List of PIAA football state champions

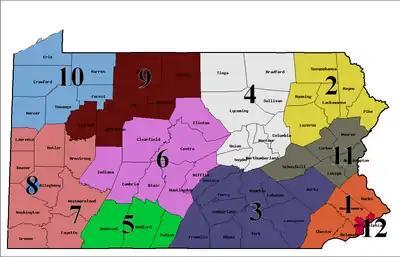
PIAA district map

The following is a list of Pennsylvania state high school football championships sanctioned by the Pennsylvania Interscholastic Athletic Association (PIAA) since 1988. This list is organized by the six classes the schools are organized by: Class A (1A), Class AA (2A), Class AAA (3A), Class AAAA (4A), Class AAAAA (5A) and Class AAAAAA (6A). The classes are based on school enrollment, as smaller schools are generally part of Classes 1A and 2A, and larger schools are generally part of Classes 5A and 6A.